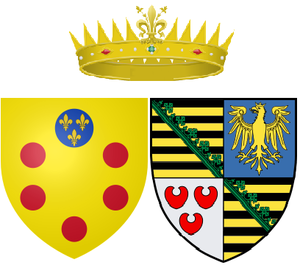
Anne-Marie-Françoise de Saxe-Lauenbourg est une princesse allemande qui fut légalement duchesse de Saxe-Lauenbourg aux yeux de l'empereur du Saint-Empire de 1689 à 1728 ; cependant comme son lointain cousin, le duc Georges-Guillaume de Brunswick-Lunebourg, avait conquis le duché par la force en 1689, elle n'exerçait aucune autorité et vivait dans son château et ses immenses propriétés de Bohême. C'était une princesse à la fortune importante.
La Toscane, dirigée d'abord par des margraves et des marquis aux IXᵉ et Xᵉ siècles, devint un ensemble de cités-États à statut républicain-oligarchique. Au XVᵉ siècle, elle est progressivement réunifiée dans une seule entité politique et passe entre les mains de la famille des Médicis, l'une des plus puissantes durant la Renaissance. Cette famille a gouverné la Toscane du XVᵉ siècle au XVIIIᵉ siècle avant d'être supplantée par la Maison de Lorraine puis de Habsbourg-Lorraine.